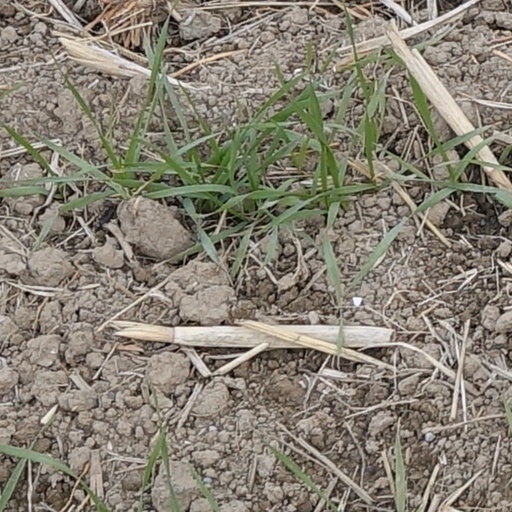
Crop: wheat